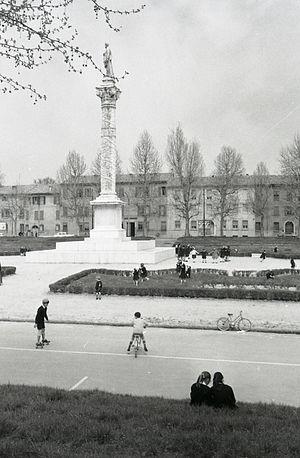
Ferrare est une ville italienne de la province de Ferrare en Émilie-Romagne.